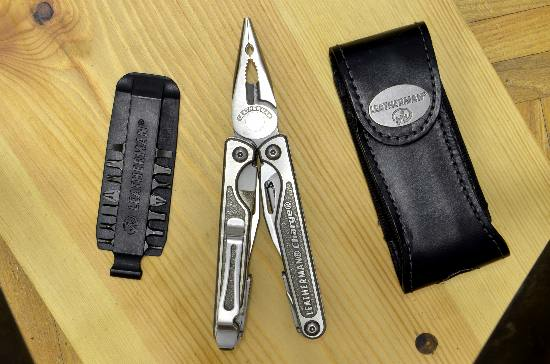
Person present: No